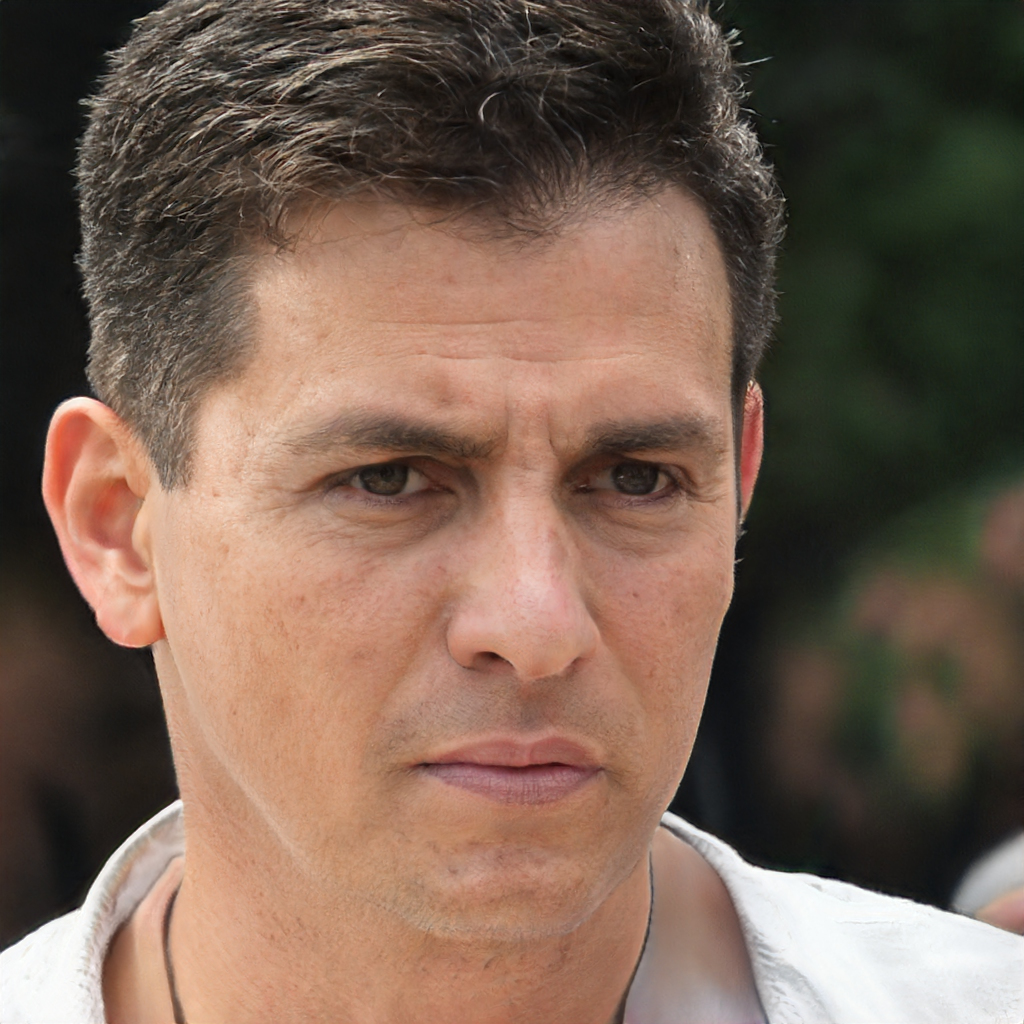
Portrait style: Real Portrait